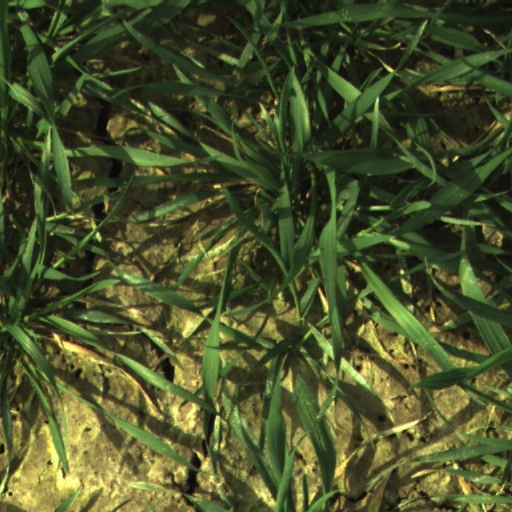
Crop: wheat